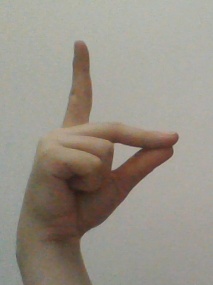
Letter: ta